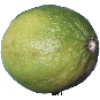
Label: Limes 1